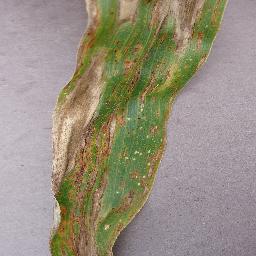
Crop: corn
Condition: (maize)_northern_blight